Clifford Dodd

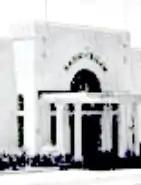
Clifford Dodd is known as the 'Father of Commercial Broadcasting' in Ceylon. He turned the Commercial Service into a huge money spinner for the station. Radio Ceylon was known as the 'King of Airwaves' in the Indian sub-continent.

Dodd created a positive business environment in Radio Ceylon. Dodd was a charismatic figure who had firm leadership skills. His arrival in Torrington Square created a real buzz in broadcasting circles in Ceylon. Clifford R.Dodd changed the face of broadcasting in the island. He upgraded the Hindi Service of Radio Ceylon. Millions of listeners in the Indian sub-continent wrote in and tuned into the radio station, the oldest in South Asia. Dodd was a prime mover in attracting advertisers who were aiming at the vast Indian market via the medium of radio.